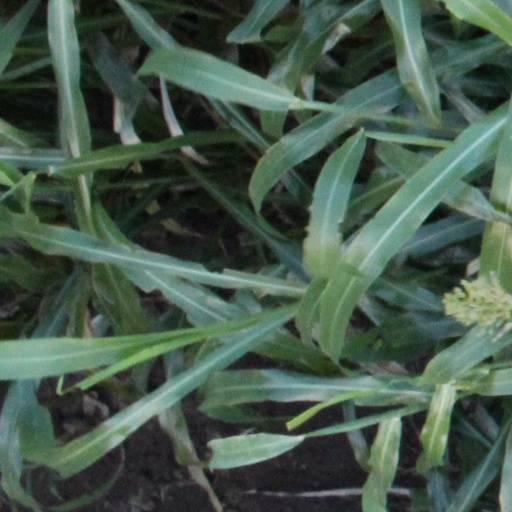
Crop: sorghum